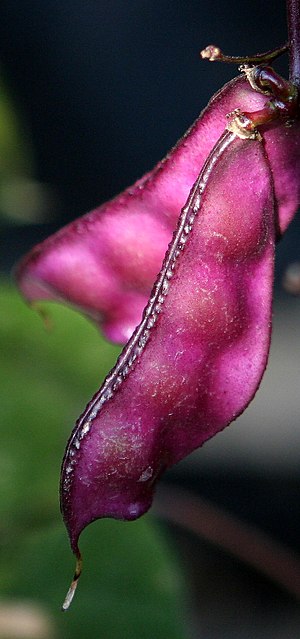
Hjelmbønne
Hjelmbønne bliver af og til omtalt som Hyacintbønne, men det mest normale navn er Hjelmbønne. Planten hedder på engelsk Hyacinth Bean og derved ville det være nærliggende at tro at Hyacintbønne var det danske navn.